Panitheeratha Veedu

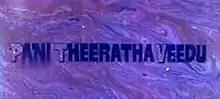

Panitheeratha Veedu is a 1973 Indian Malayalam-language film, directed by K. S. Sethumadhavan. The film stars Prem Nazir, Nanditha Bose, Roja Ramani and Jose Prakash. It is an adaptation of Parappurath's 1964 novel of the same name. It won the Kerala State Film Awards for Best Film, Best Direction, Best Story and Best Singer (Jayachandran). It also won the National Film Award for Best Feature Film in Malayalam & also won two Filmfare Awards South.